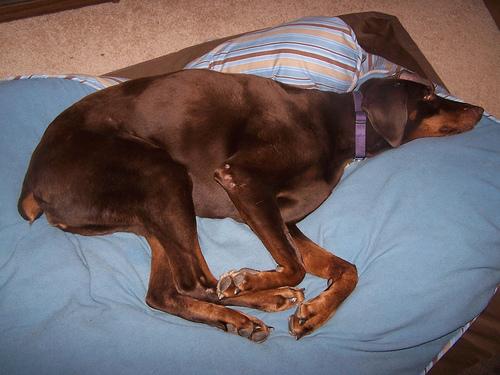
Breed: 209-n000054-Doberman